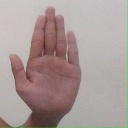
अक्षर: ध